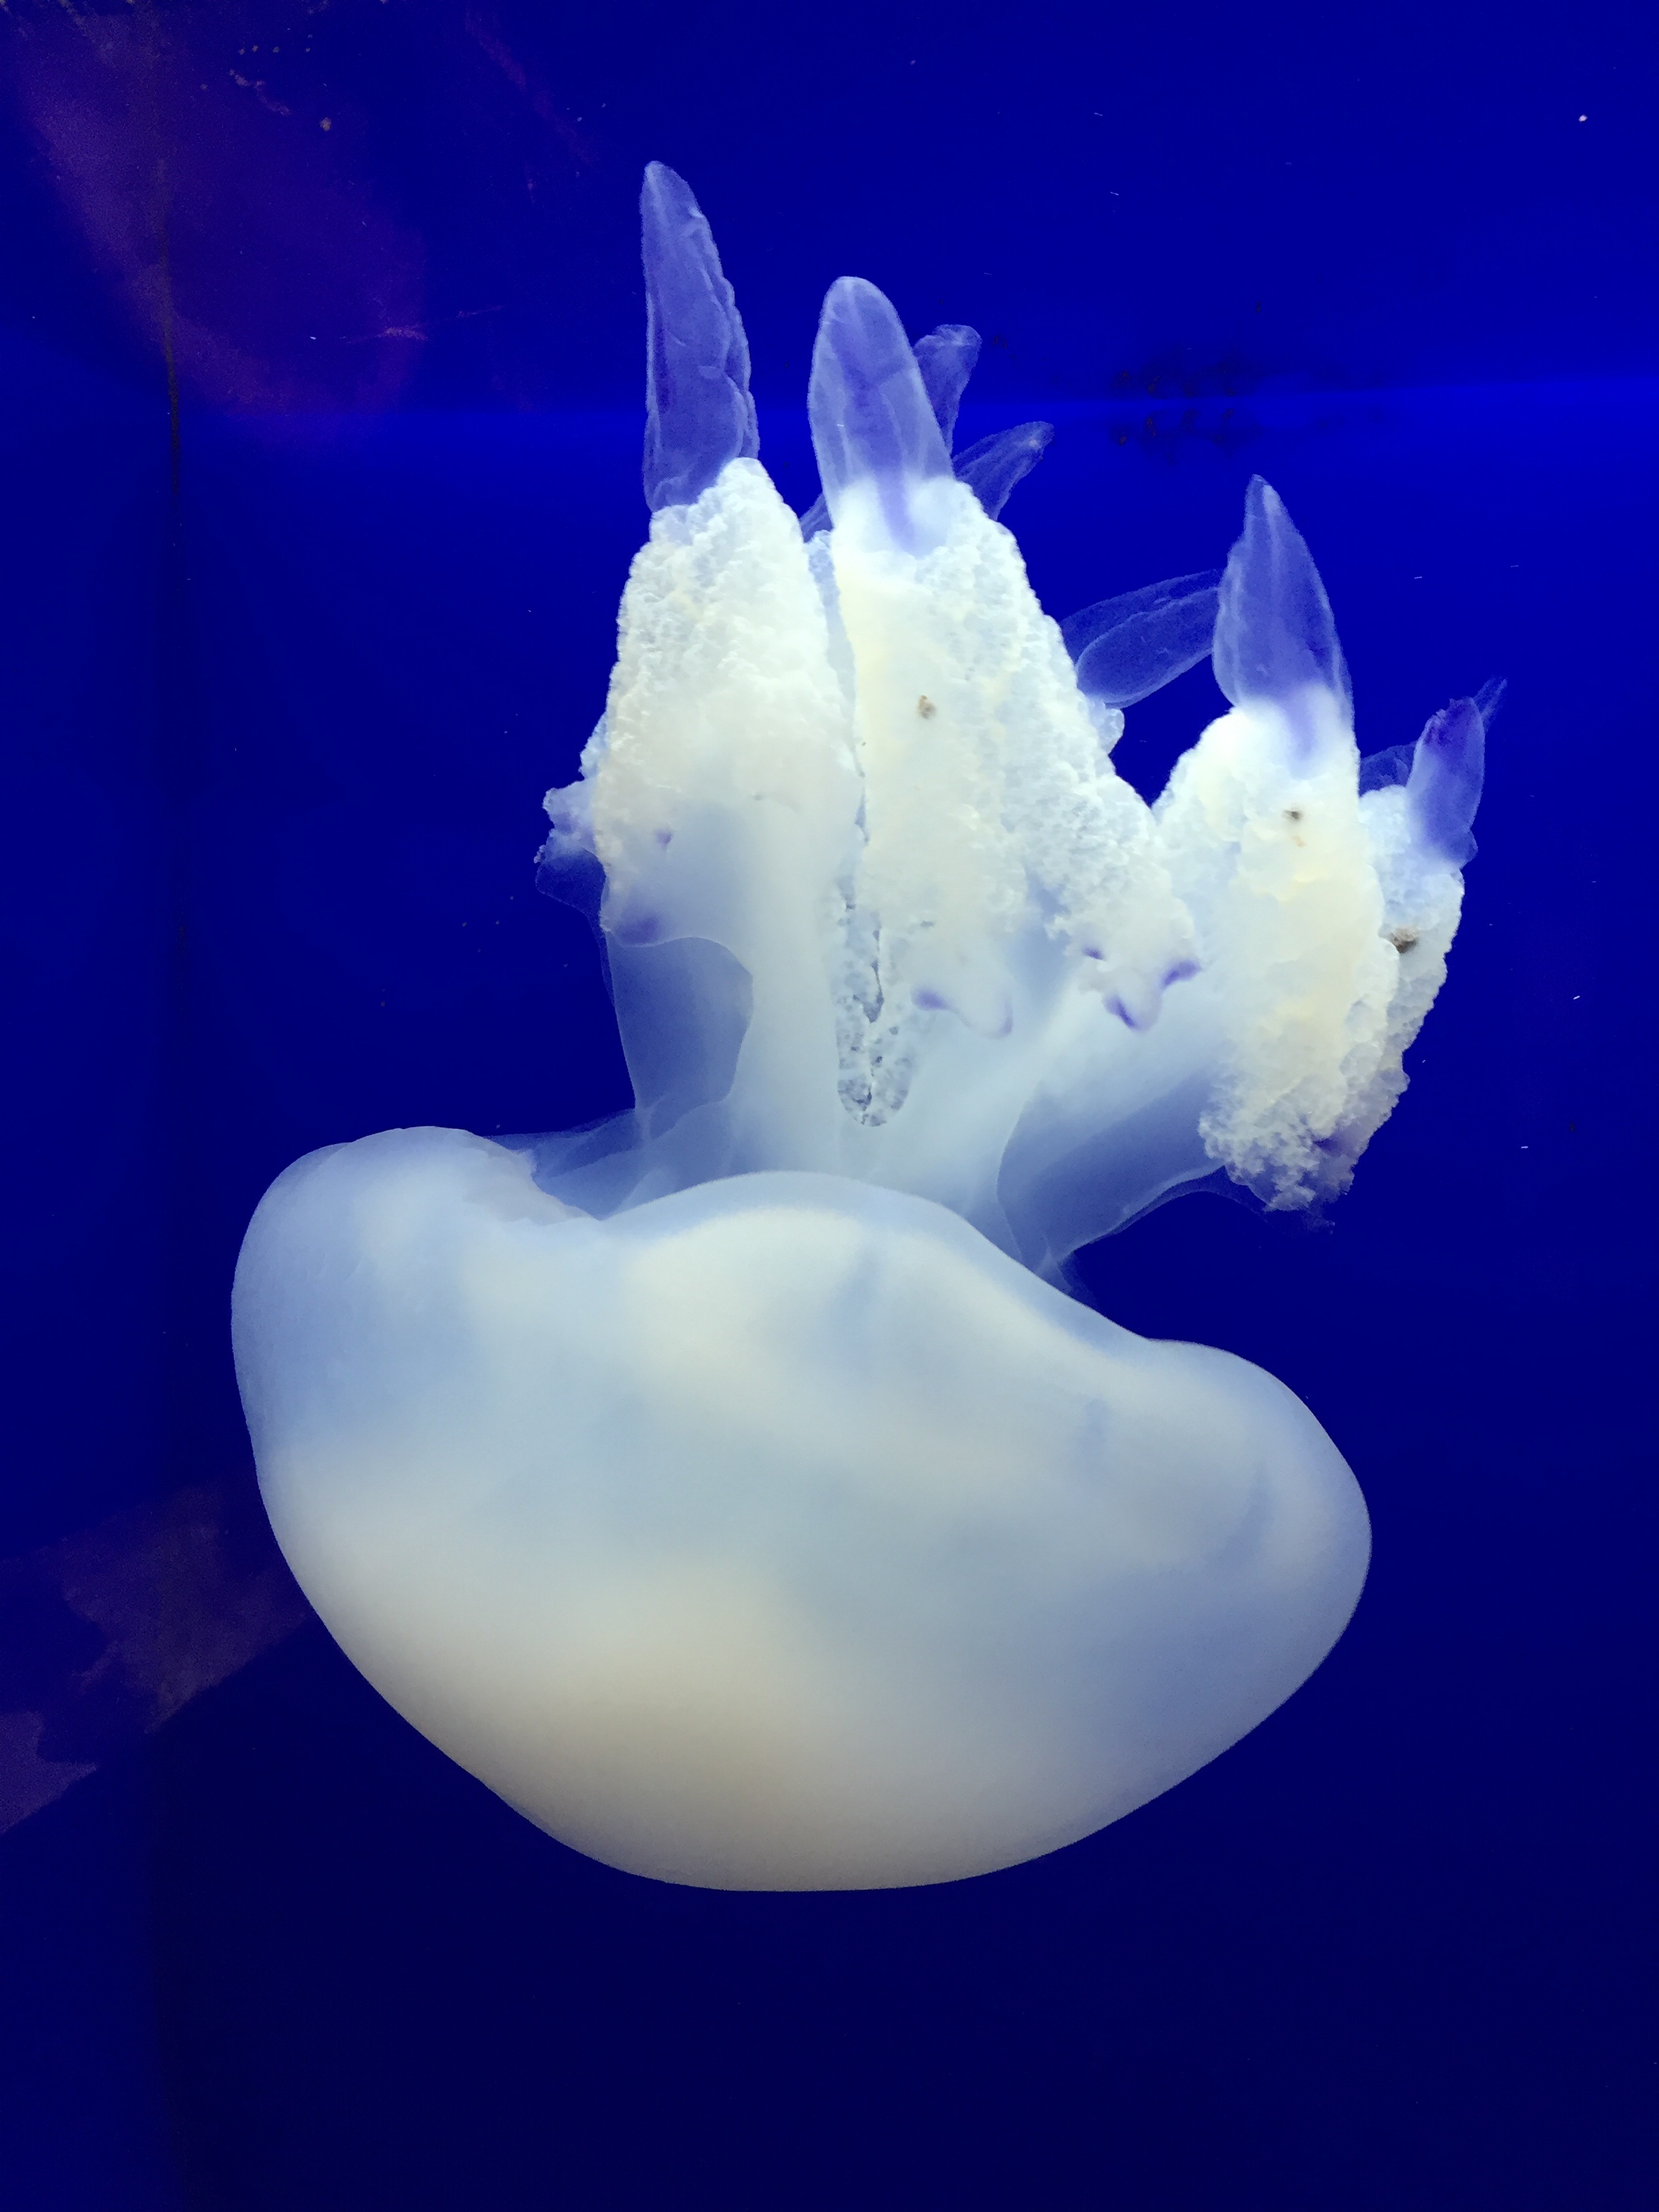
sea, biology, calm, jellyfish, invertebrate, aquarium, cnidaria, mindfulness, simplicity, sea animals, water animals, marine biology, marine invertebrates